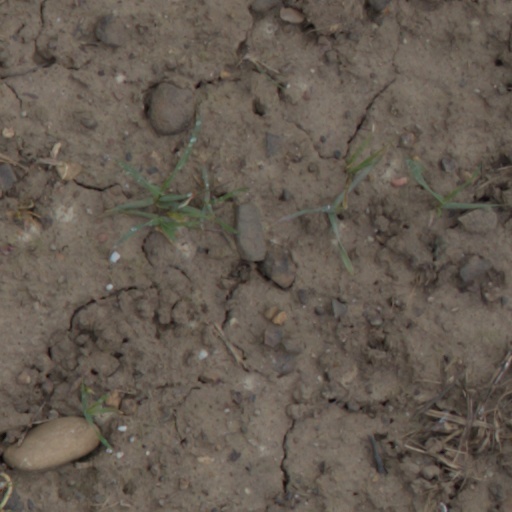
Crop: wheat